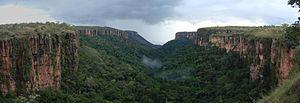
Les parcs nationaux du Brésil, au nombre de 70, sont un réseaux d'aires protégées gérées par l'Institut Chico Mendes.